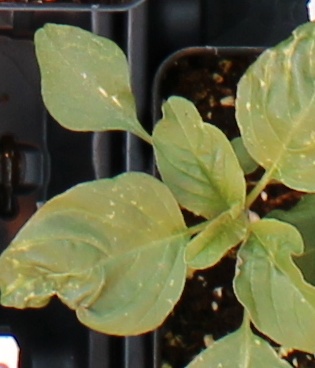
Label: Redroot Pigweed